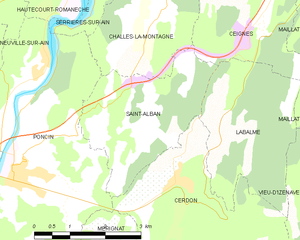
Carte des communes françaises: Saint-Alban